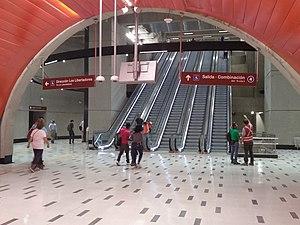
Plaza Egaña est une station sur les lignes 3 et 4 du métro de Santiago, dans les communes de Ñuñoa et La Reina.